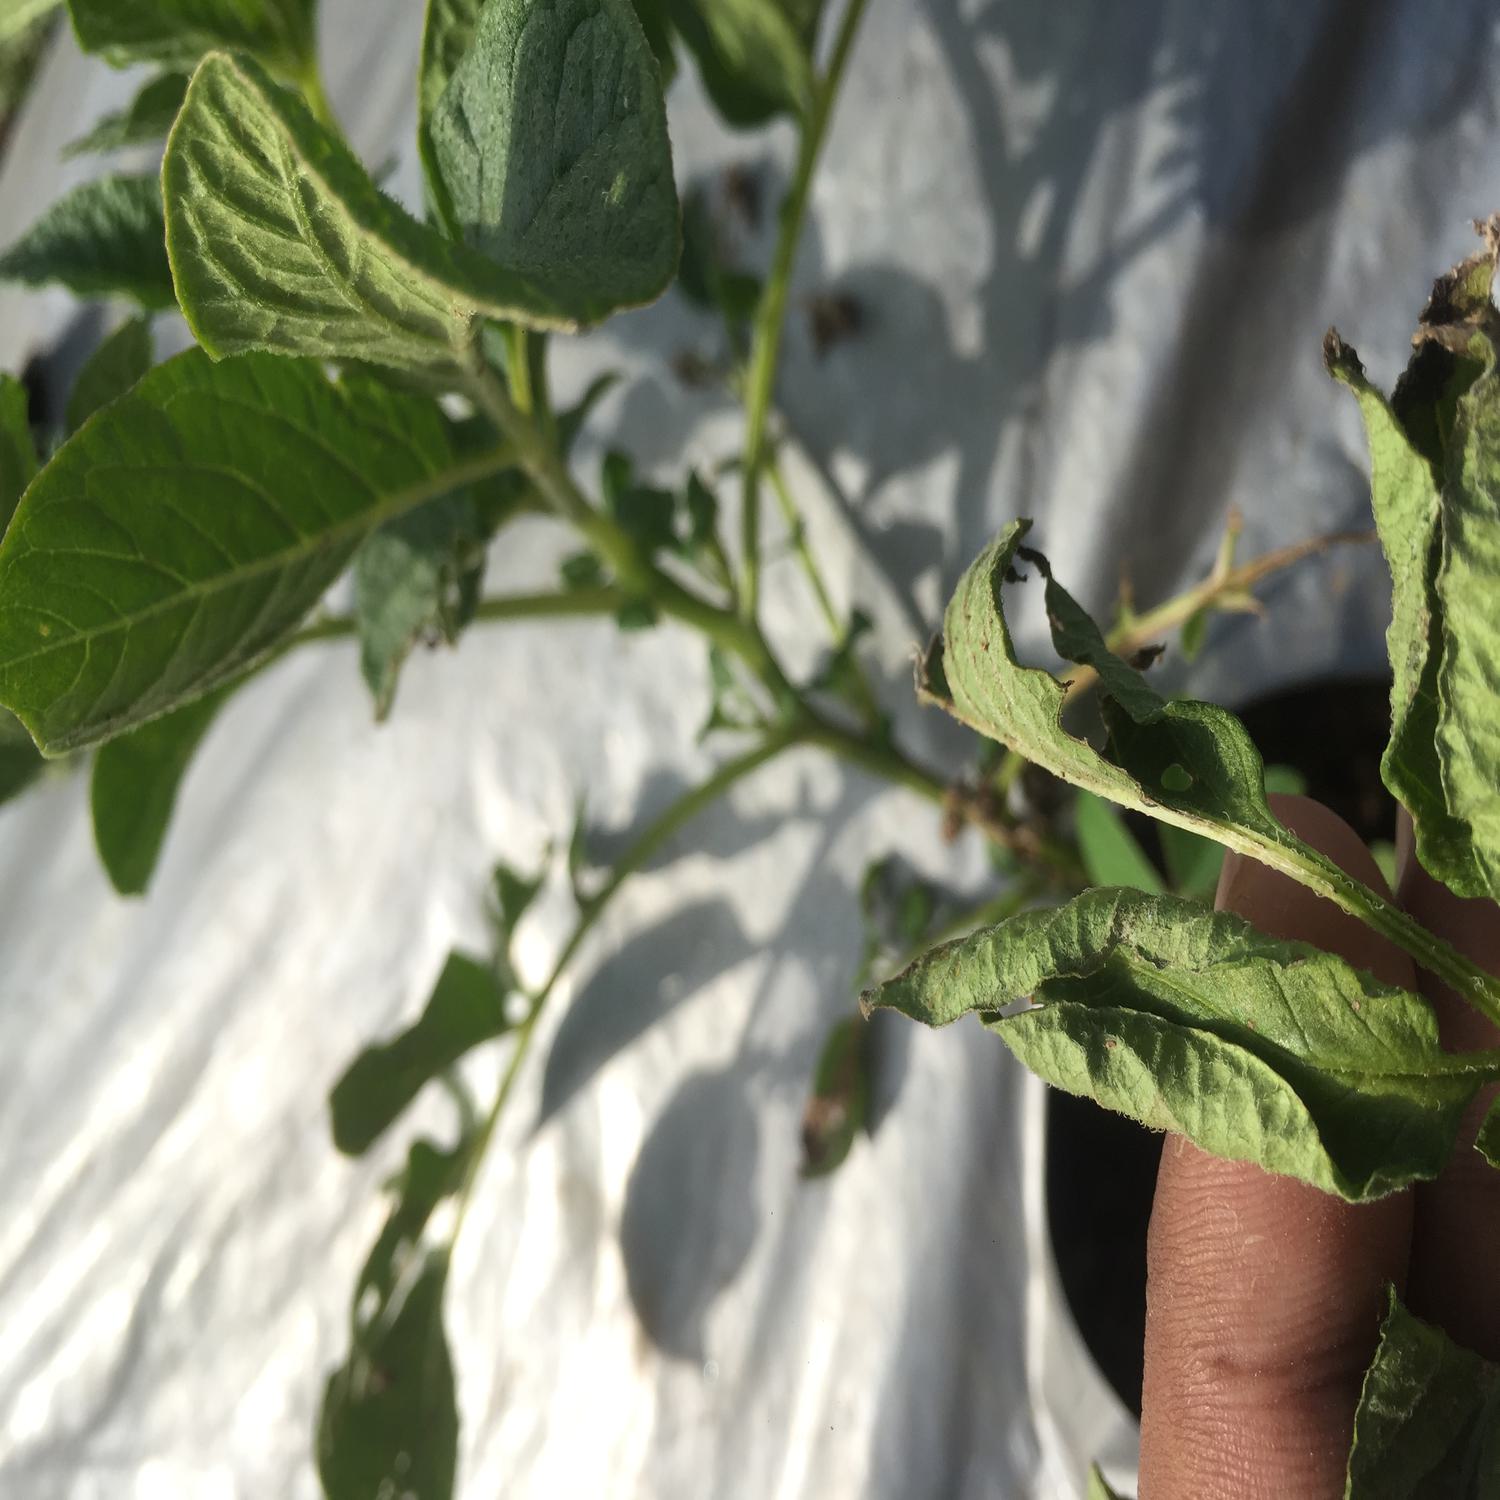
Etiqueta: Pudricion_Parda